Justus Brinckmann

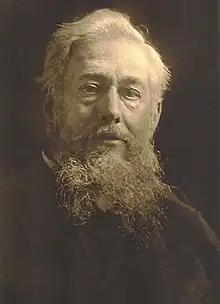
Justus Brinckmann, by Rudolf Dührkoop

Justus Brinckmann (23 May 1843 – 8 February 1915) was the first director of the Museum für Kunst und Gewerbe in Hamburg.